Nigerian Civil War

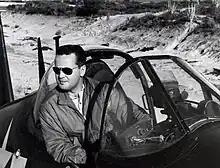
Lynn Garrison in cockpit of his F4U-7 Corsair 1966

Enugu became the hub of secession and rebellion, and the Nigerian government believed that once Enugu was captured, the drive for secession would end. The plans to conquer Enugu began on 12 September 1967. On 4 October, the Nigerian 1st Division captured Enugu. Ojukwu was asleep in the Biafran State House when the federal troops attacked and narrowly escaped by disguising himself as a servant. Many Nigerians hoped that Enugu's capture would convince the Igbos' traditional elite to end their support for secession, even if Ojukwu did not follow them. This did not occur. Ojukwu relocated his government without difficulty to Umuahia, a city positioned deep within traditional Igbo territory. The fall of Enugu contributed to a brief destabilisation of Biafran propaganda efforts, as the forced relocation of personnel left the Ministry of Information disorganised and the federal force's success undermined previous Biafran assertions that the Nigerian state could not withstand a protracted war. On 23 October the Biafran official radio declared in a broadcast that Ojukwu promised to continue resisting the federal government, and that he attributed the loss of Enugu to subversive actions.